Phelsuma astriata astriata

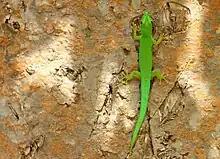
Seychelles small day gecko (Phelsuma astriata astriata) on Cousin Island

Its body is lime green with coloured dots and bars on the back. Those reddish dots sometimes form a mid-dorsal stripe, which can be very faint. Males often have a bluish or turquoise-coloured tail and lower back. On both sides of the snout, a reddish-brown stripe extends from the nostrils to the eyes. The undersurface of the body is off-white. These lizards reach a total length of about 14 cm.